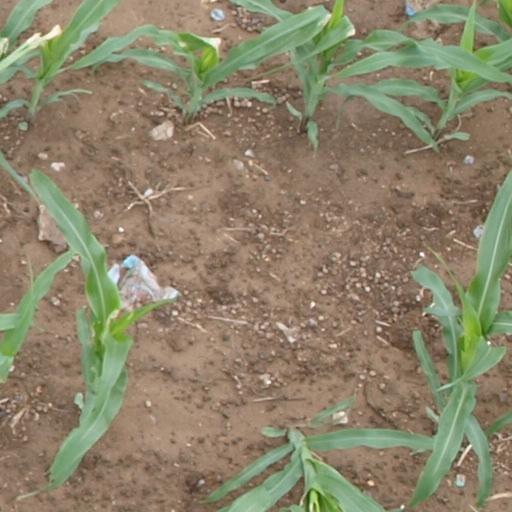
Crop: maize; corn